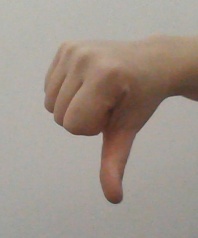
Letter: waw